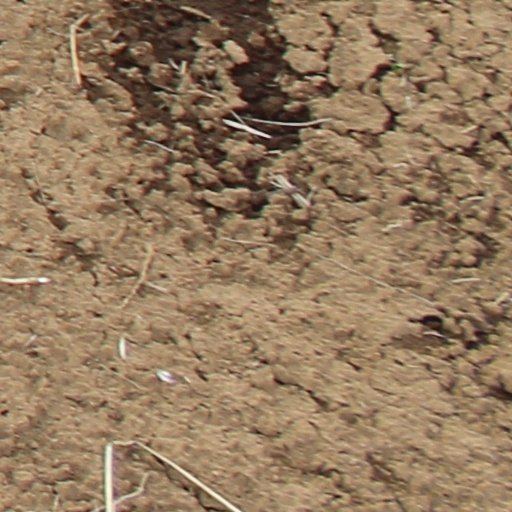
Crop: wheat